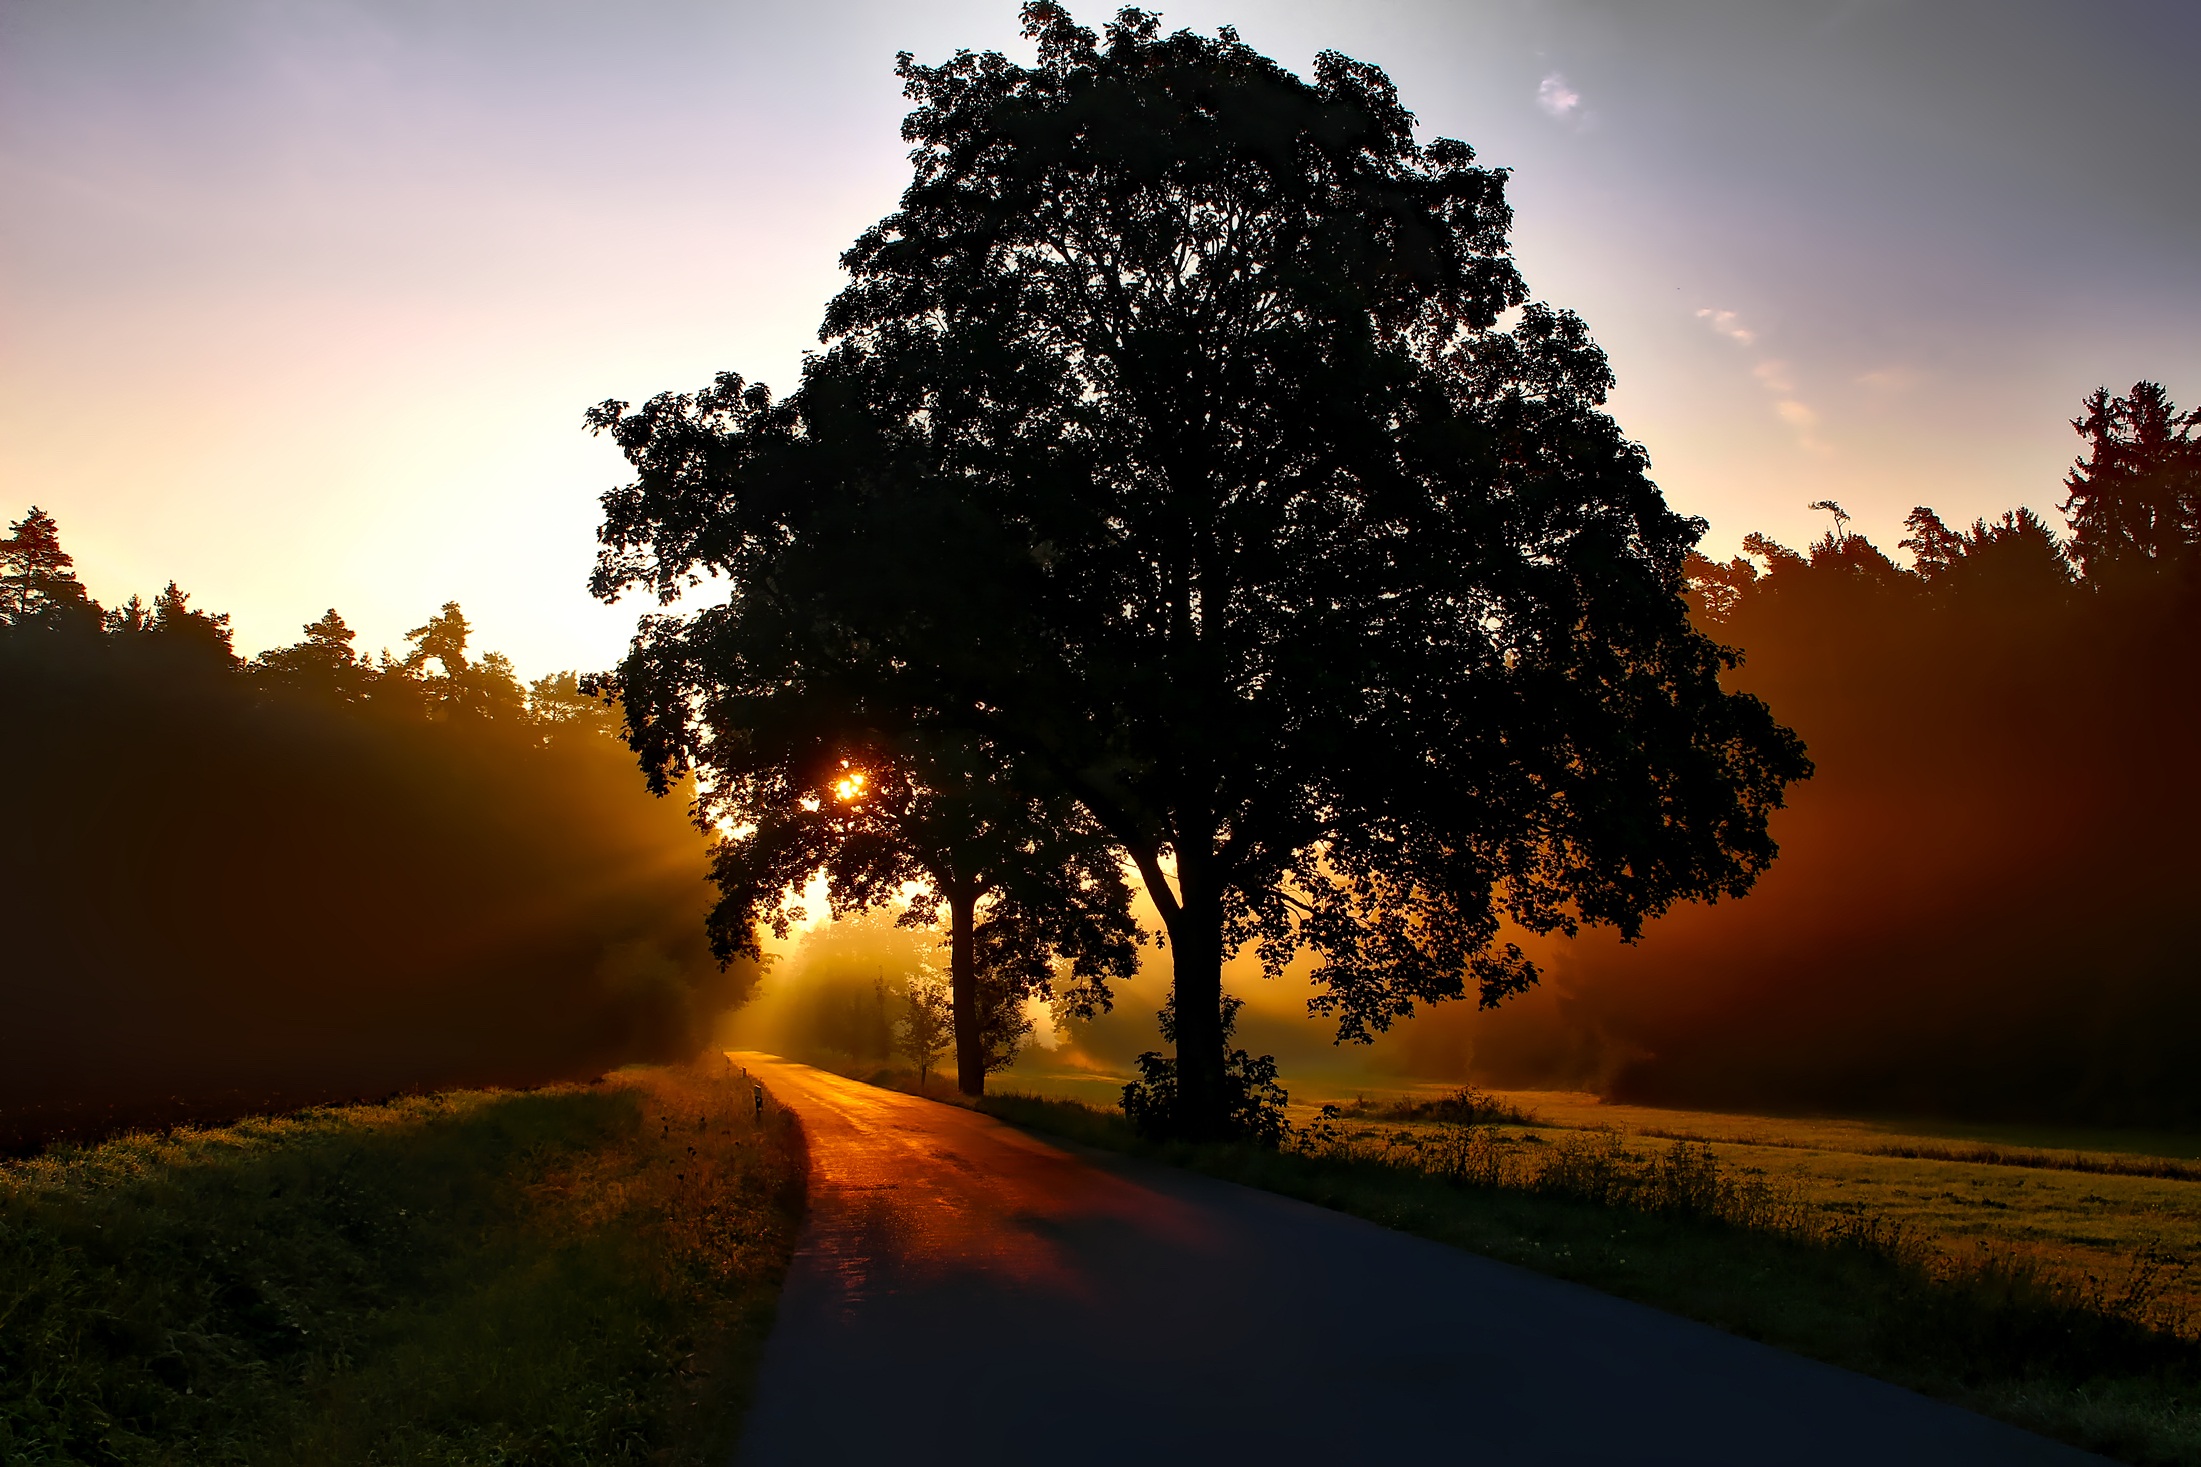
landscape, tree, nature, forest, horizon, light, cloud, plant, sky, sun, fog, sunrise, sunset, mist, field, night, sunlight, morning, leaf, dawn, atmosphere, country, dusk, evening, rural, autumn, darkness, trees, outdoors, woods, hdr, germany, daybreak, silhouettes, astronomical object, atmospheric phenomenon, woody plant